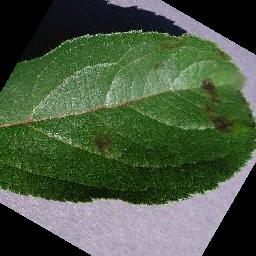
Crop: apple
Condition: scab